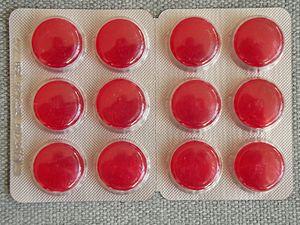
losanges